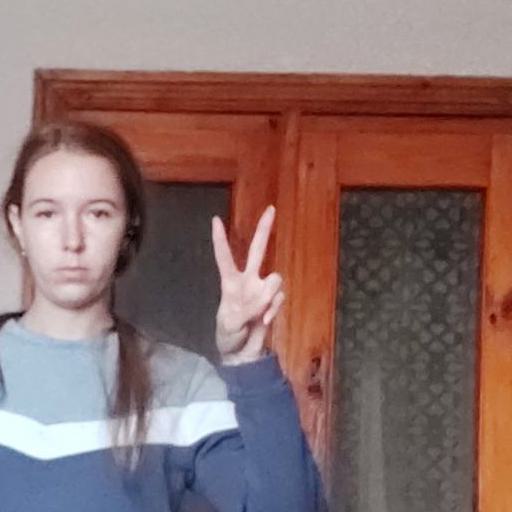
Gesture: peace